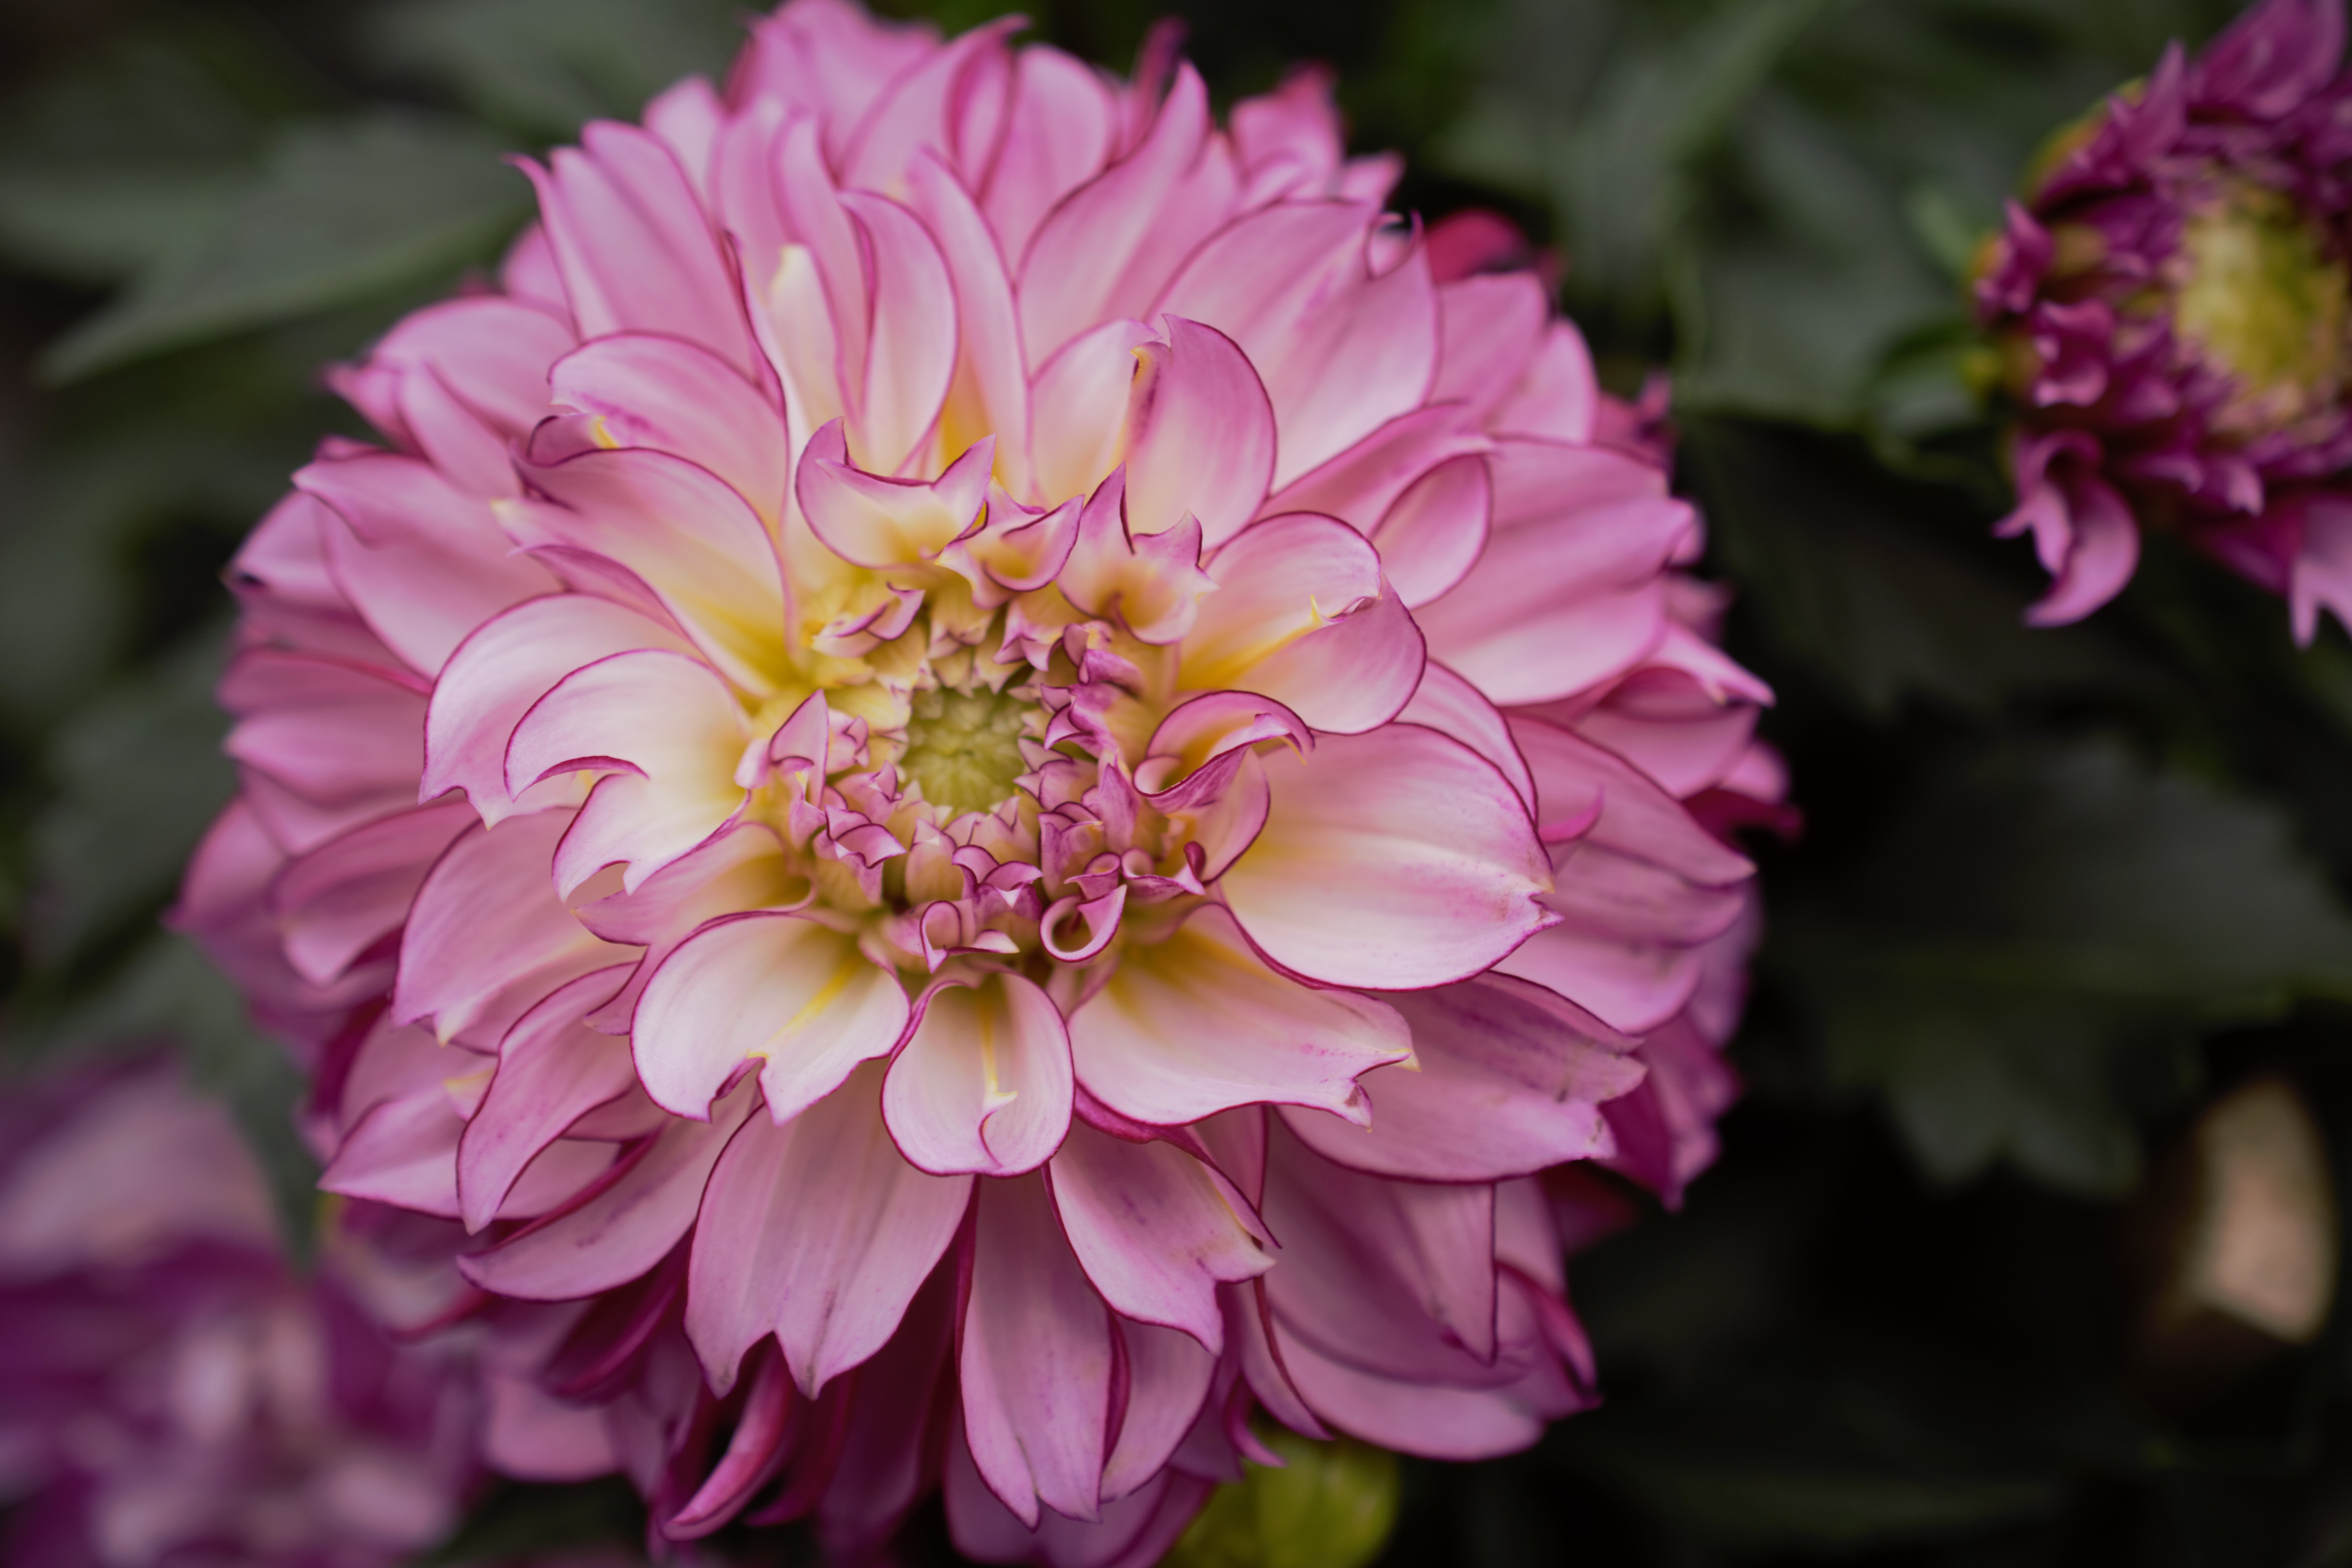
flower, dahlia, pink, petals, leaf, nature, spring, plant, petal, flower arranging, magenta, flowering plant, rose family, annual plant, cut flowers, close up, daisy family, herbaceous plant, floral design, macro photography, peach, floristry, symmetry, wildflower, rose order, shrub, garden, landscape, plant stem, still life photography, artificial flower, pollen, peony